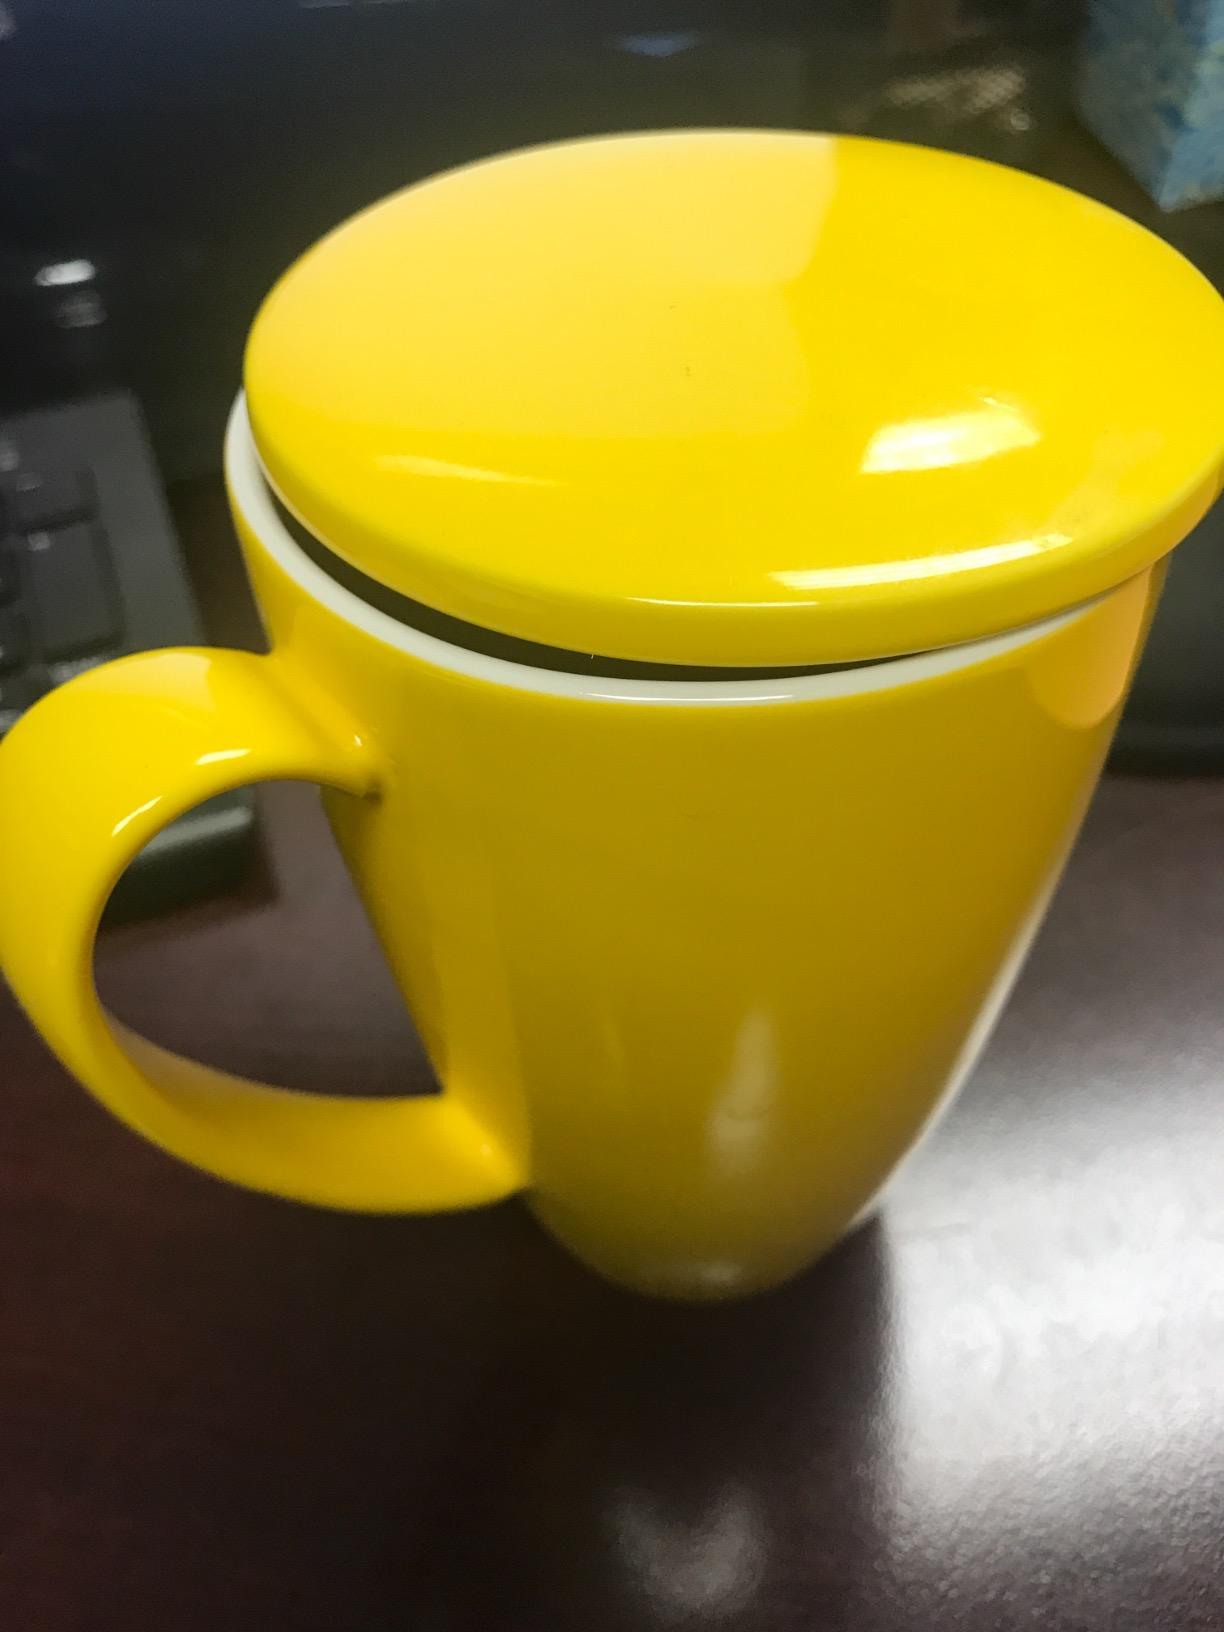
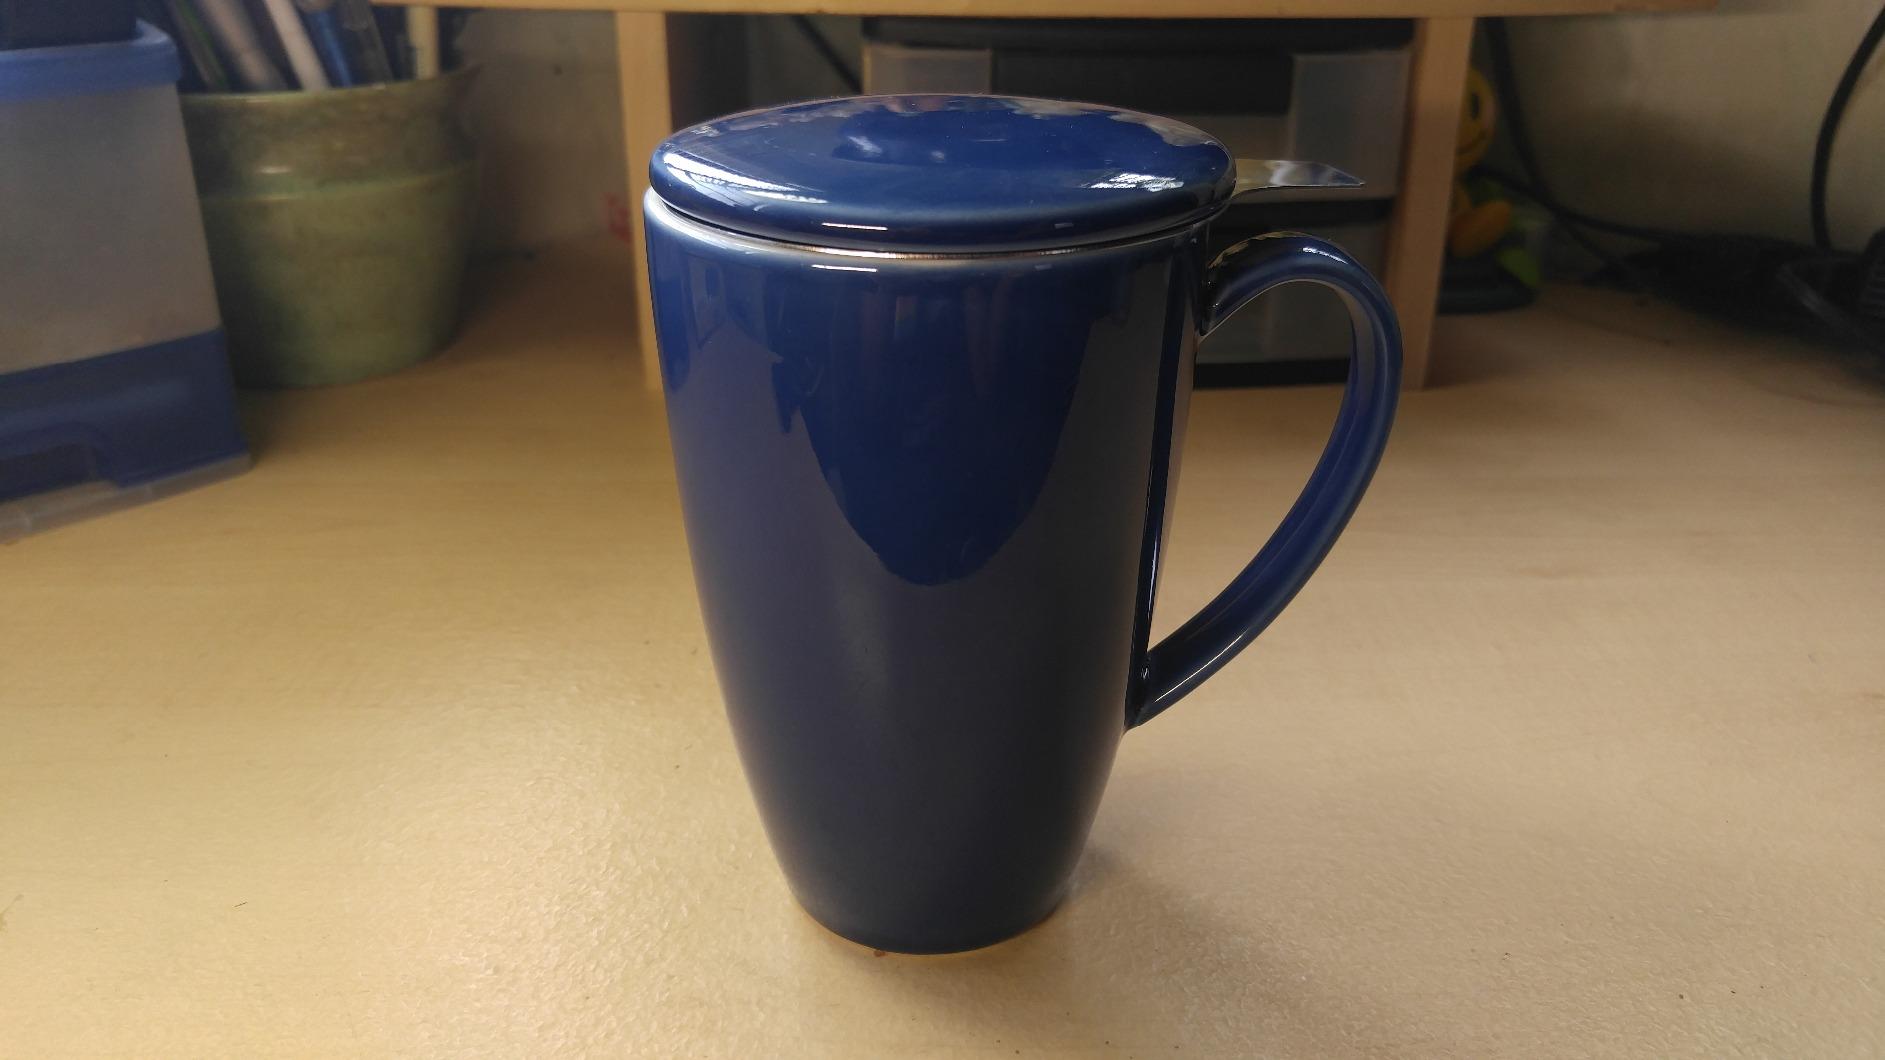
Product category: items_mug
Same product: no